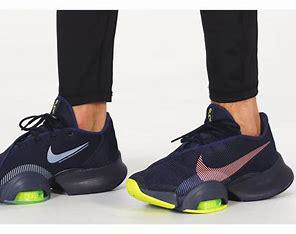
Brand: Nike
Model: Air Zoom Superrep